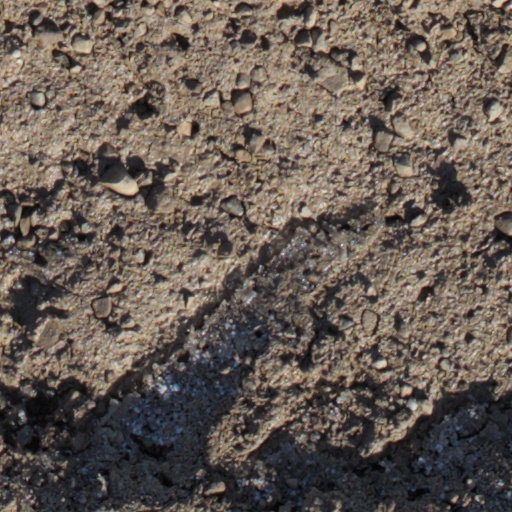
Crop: wheat